Seibu 3000 series

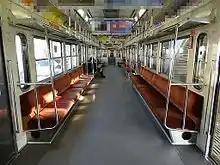
Interior view, February 2014

Seating consisted of longitudinal bench seating throughout. Priority seats were provided at the end of each car.